Ludgershall, Buckinghamshire

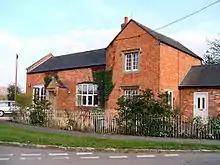
The former schoolhouse, now a private home

Ludgershall is a village and civil parish in the unitary authority area of Buckinghamshire, England. It is near the boundary with Oxfordshire, about south-east of Bicester and west of Waddesdon.